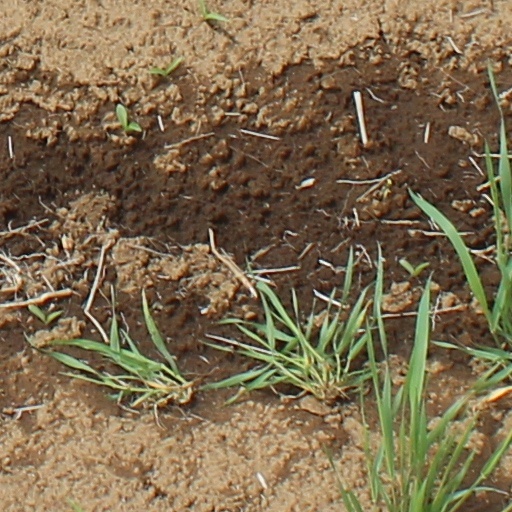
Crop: wheat